World No Tobacco Day

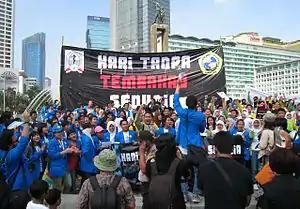
Medical students in Jakarta demonstrate against tobacco, Sunday, 30 May 2010, a day before World No Tobacco Day. The action was meant to raise public awareness on negative effect of smoking. Bundaran Hotel Indonesia, Central Jakarta, Indonesia.

Groups around the world – from local clubs to city councils to national governments – are encouraged by the WHO to organize events each year to help communities celebrate World No Tobacco Day in their own way at the local level. Past events have included letter writing campaigns to government officials and local newspapers, marches, public debates, local and national publicity campaigns, anti-tobacco activist meetings, educational programming, and public art.